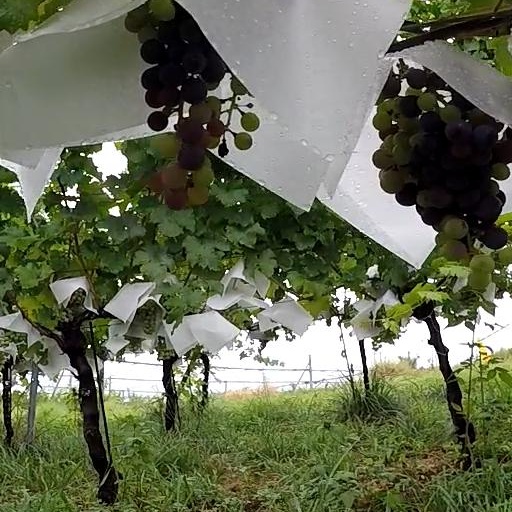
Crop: grape